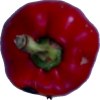
Label: red_pepper